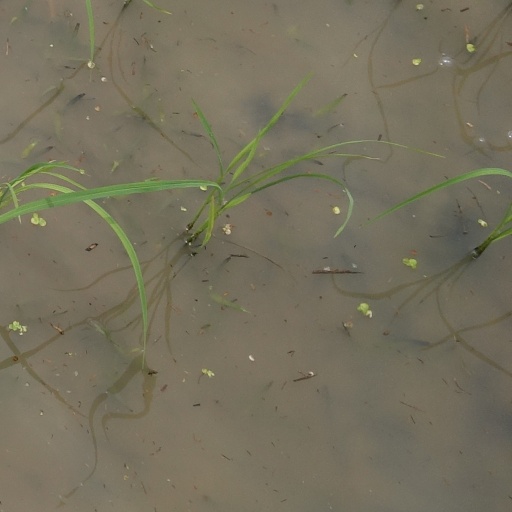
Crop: rice